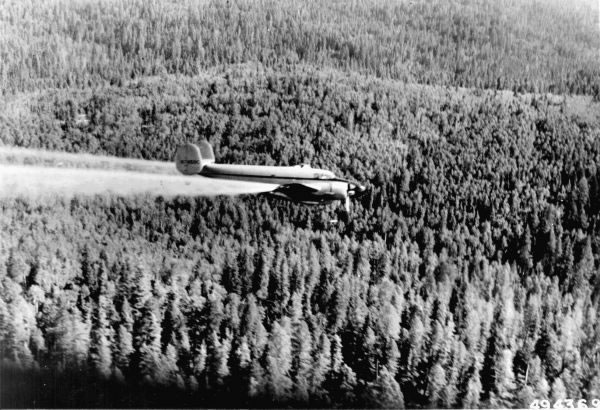
user: Given an image and a question. Answer the question in a short answer. Question: What kind of plane is in the photo? Short Answer:
assistant: crop duster